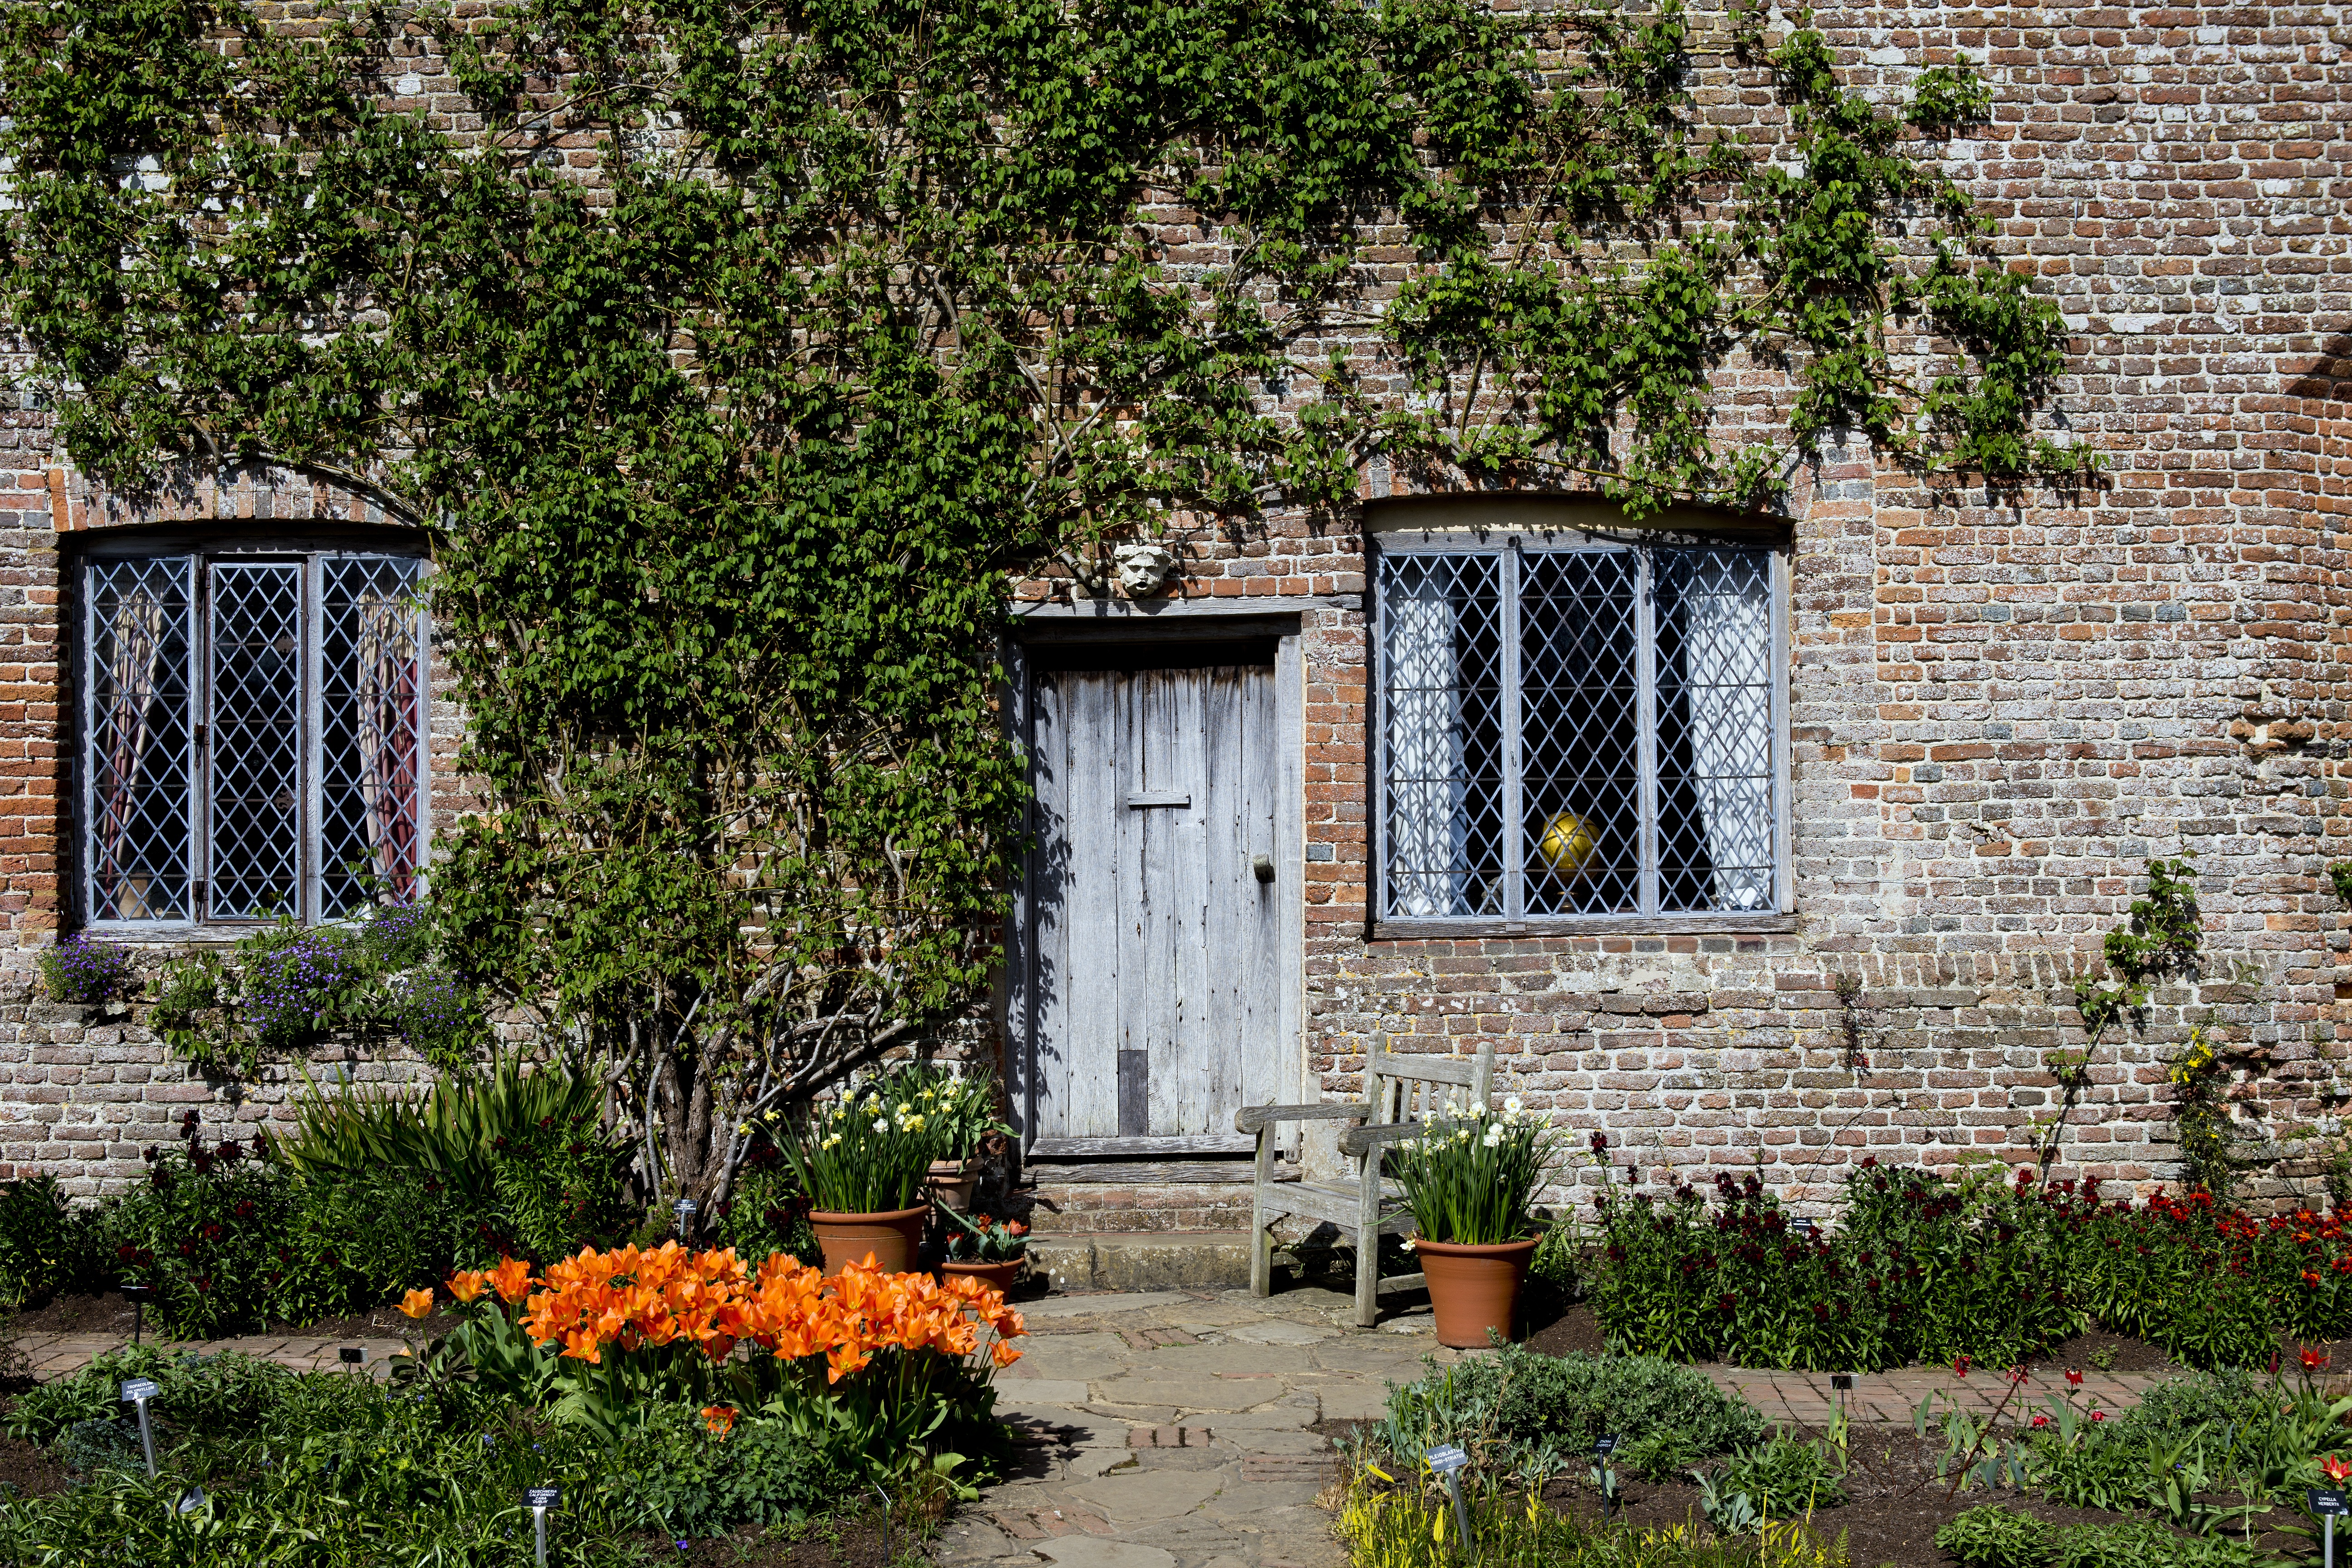
farm, house, flower, seat, home, wall, shed, village, cottage, backyard, facade, chapel, garden, daffodils, estate, yard, rural area, terracotta pots, urban area, orange tulips, tudor cottage, old brickwork, leaded light windows, oak door and lintel